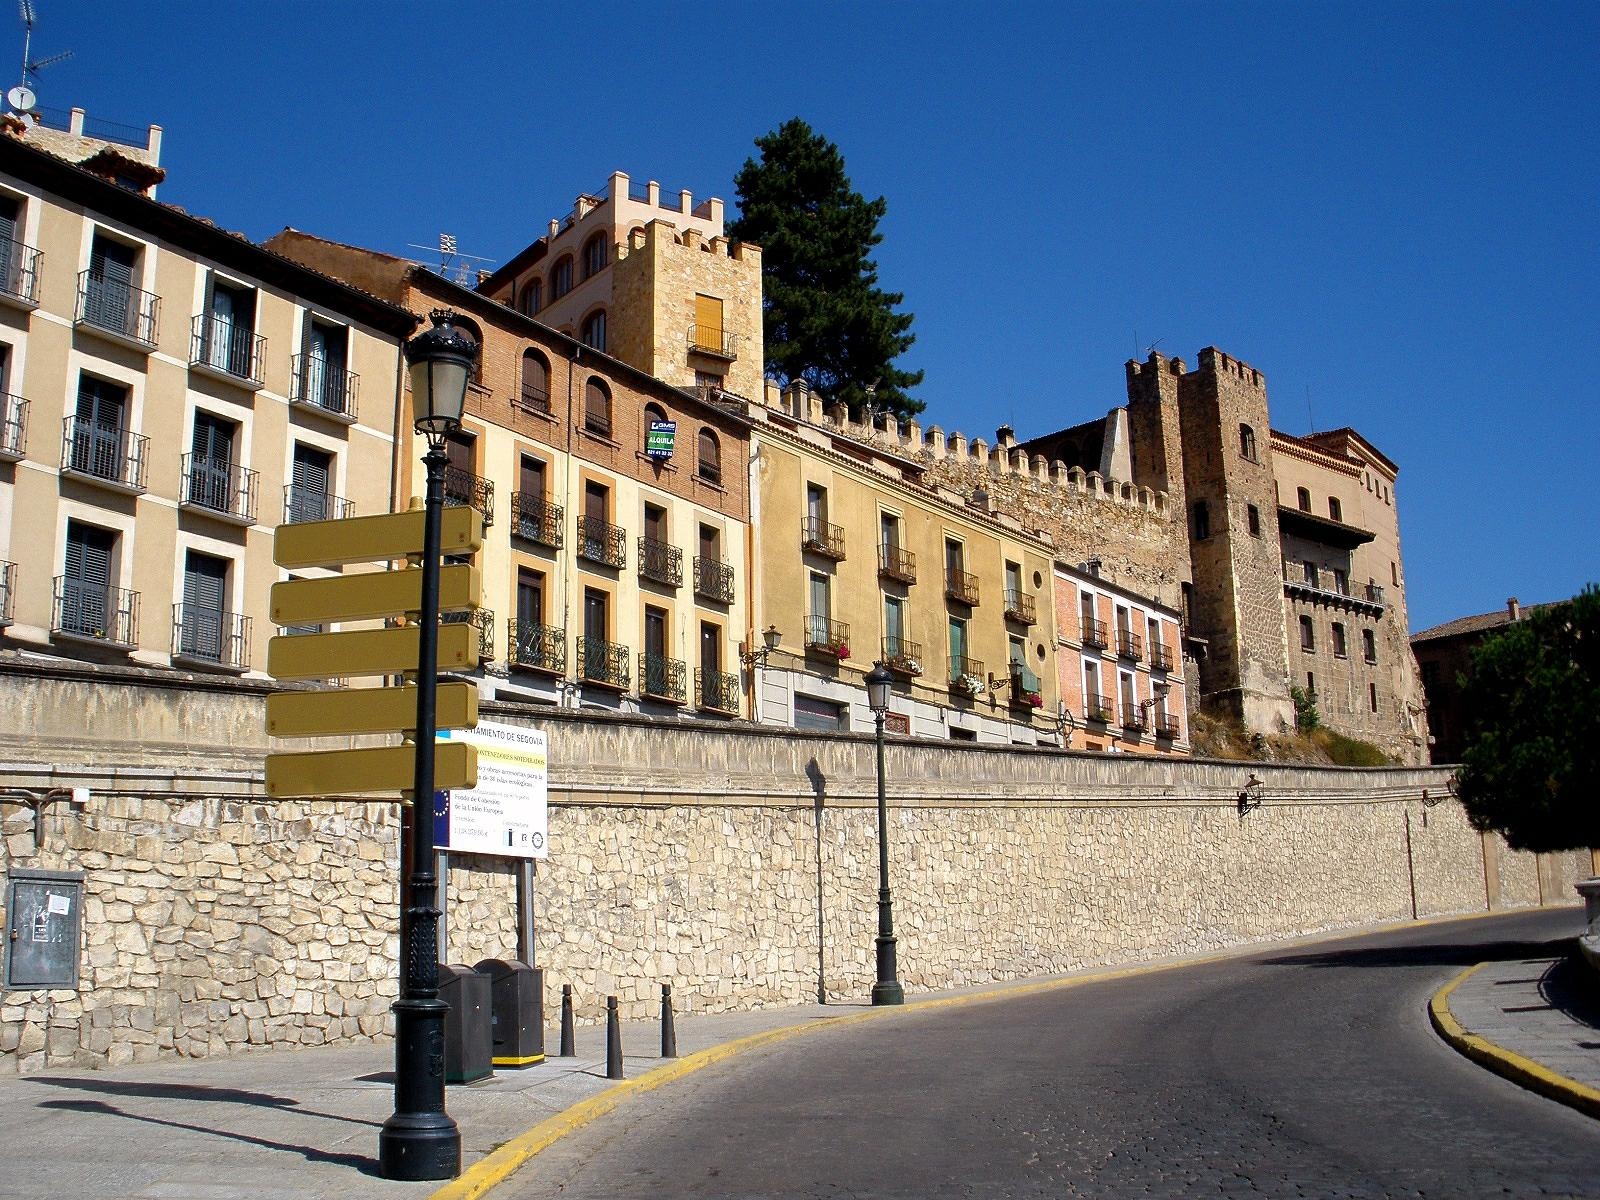
architecture, road, street, town, building, chateau, palace, city, wall, stone, cityscape, downtown, summer, spring, plaza, castle, landmark, facade, waterway, outside, spain, segovia, town square, historical, estate, cities, neighbourhood, destinations, urban area, residential area, building structure